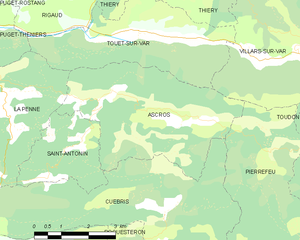
Carte des communes françaises: Ascros